Brendan Rodgers (baseball)

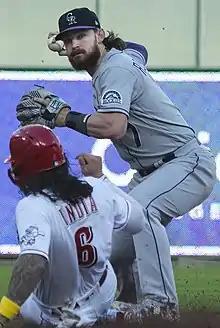
Rodgers with the Rockies in 2022

Brendan Austin Rodgers (born August 9, 1996) is an American professional baseball second baseman for the Houston Astros of Major League Baseball (MLB). He has previously played in MLB for the Colorado Rockies. He was drafted third overall by the Rockies in the 2015 MLB draft.